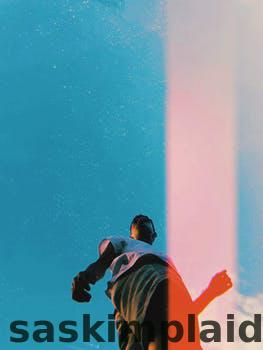
Label: Watermark